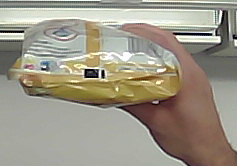
Product: lays_classic